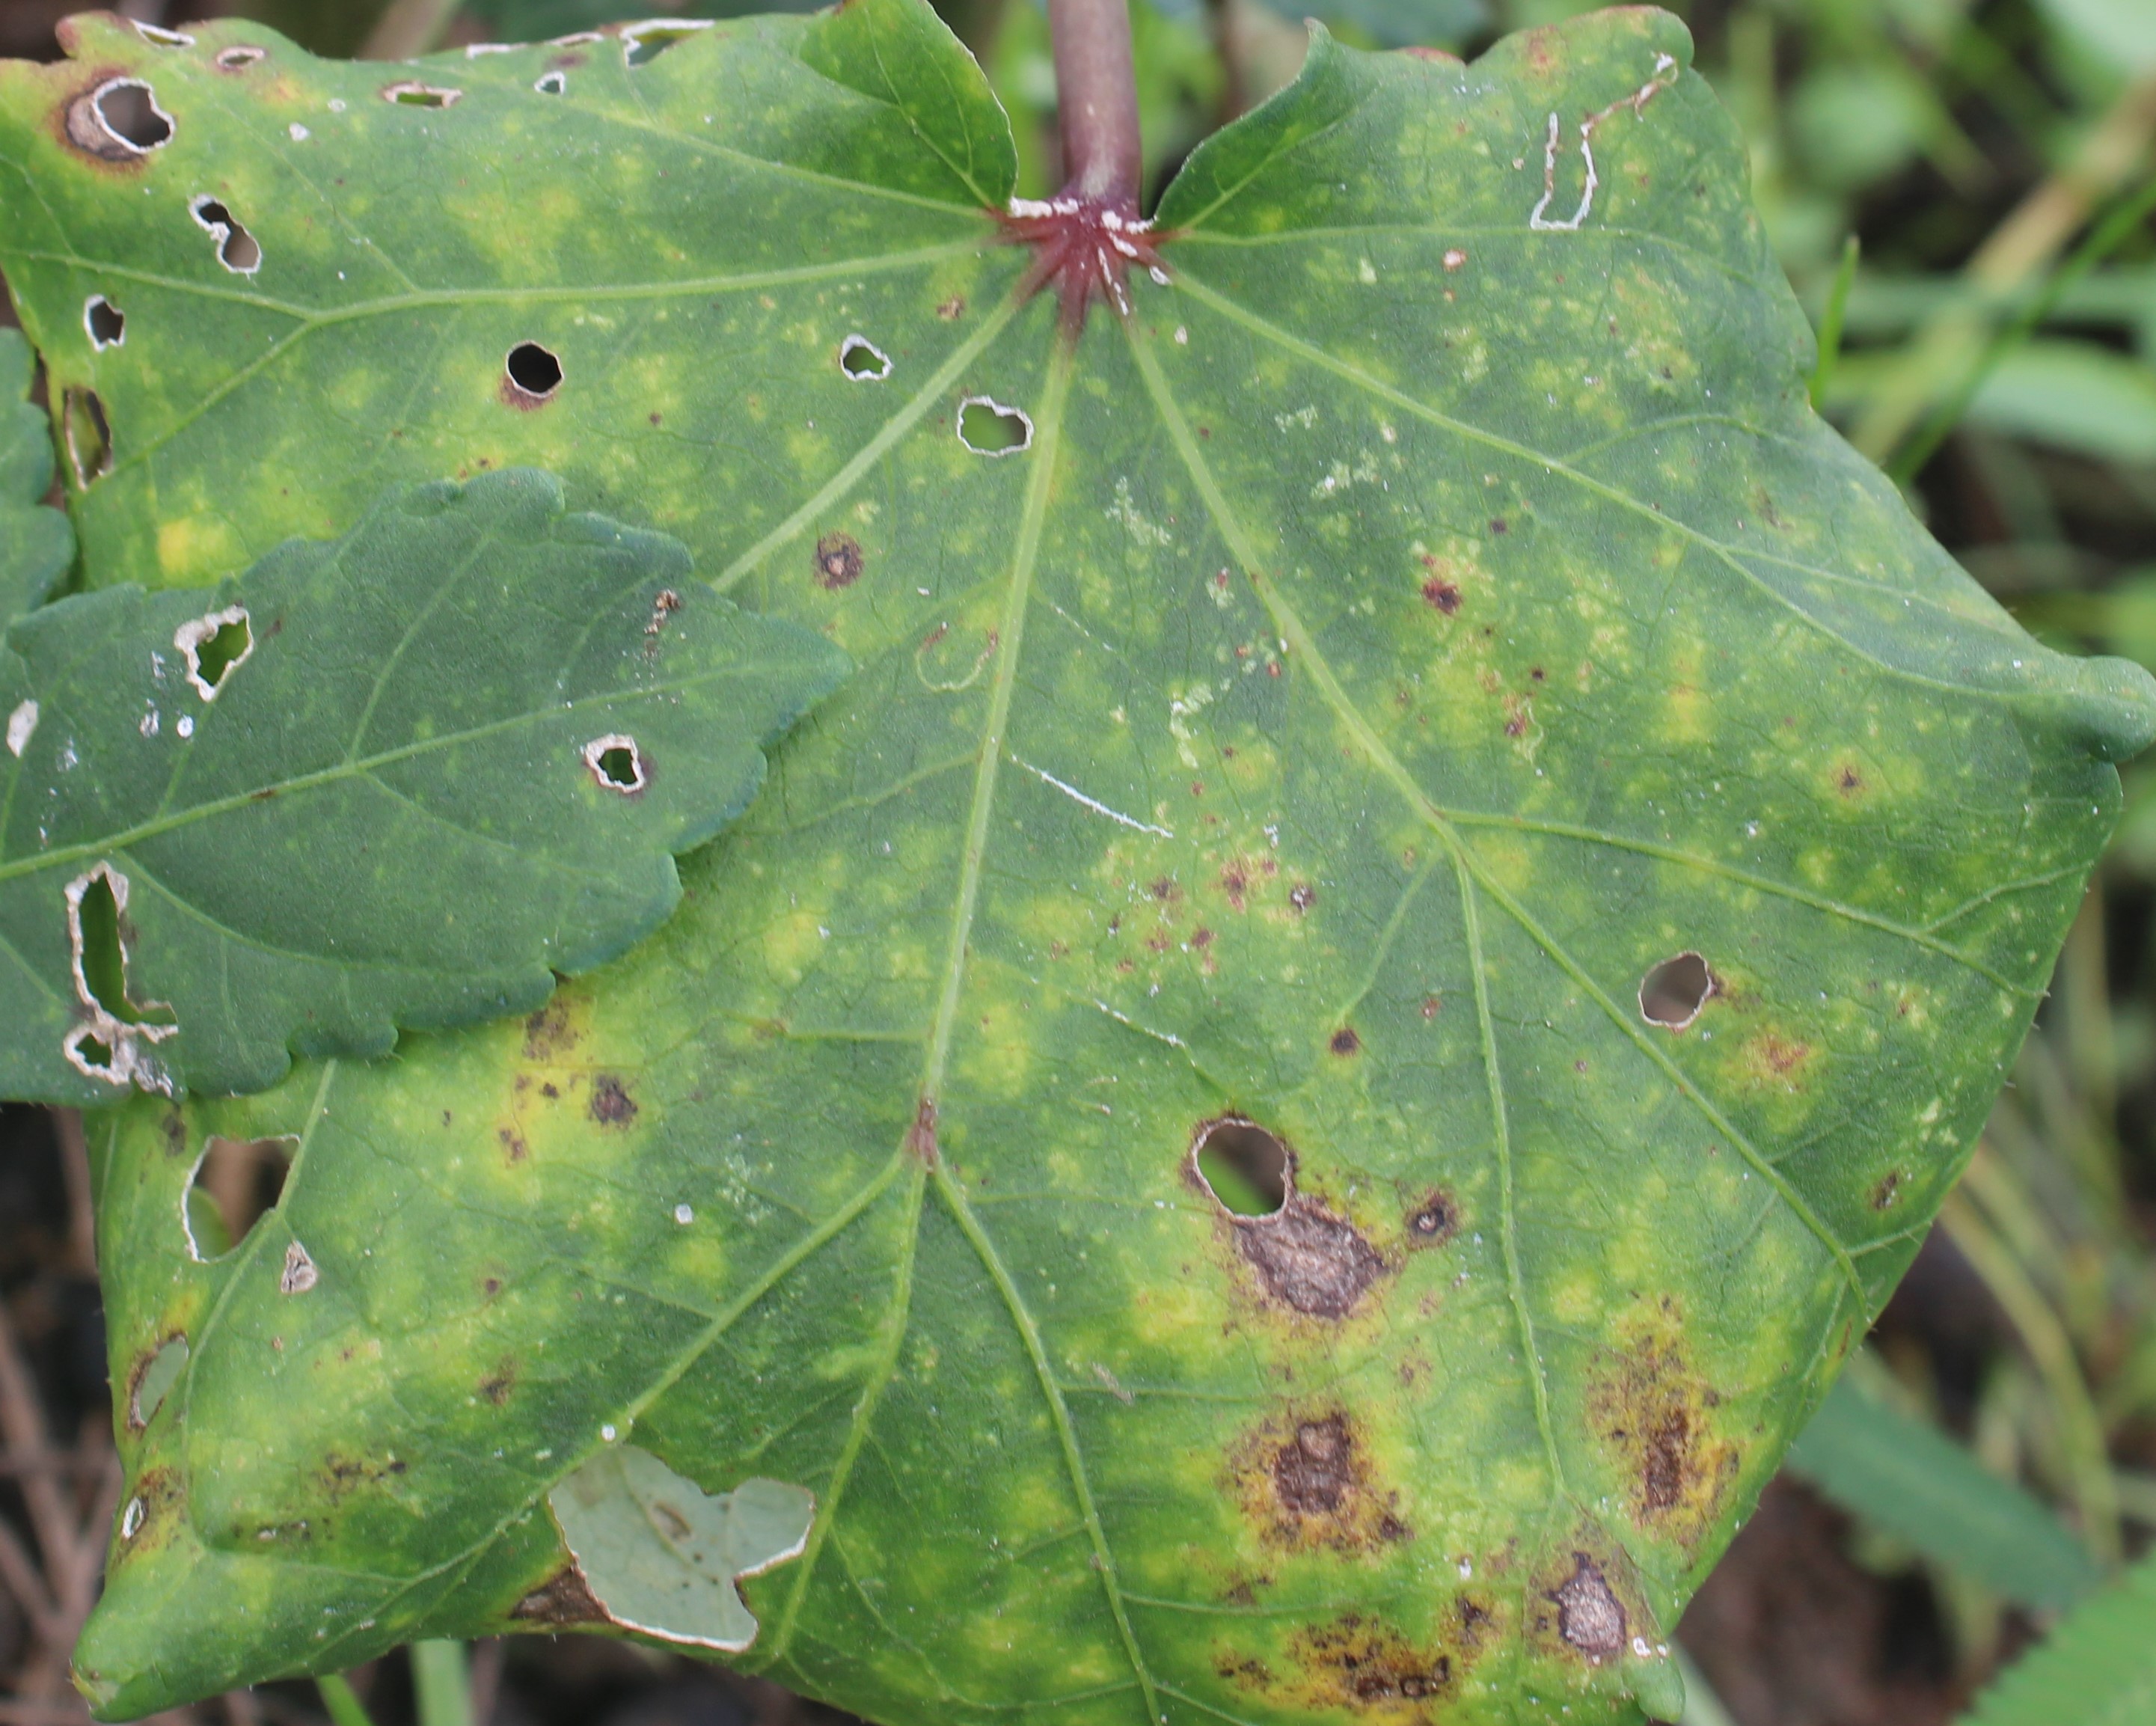
Label: Downy Mildew